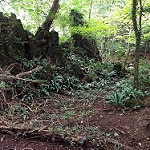
Label: forest